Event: Nepal Earthquake
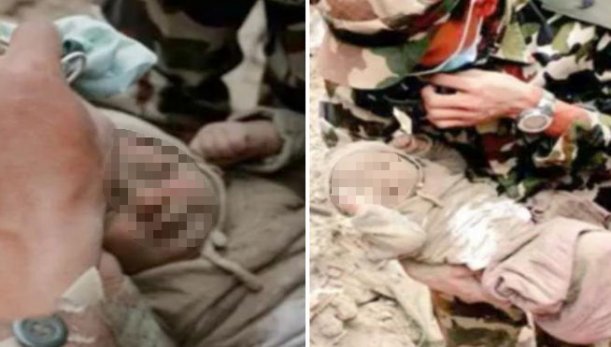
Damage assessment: no_damage